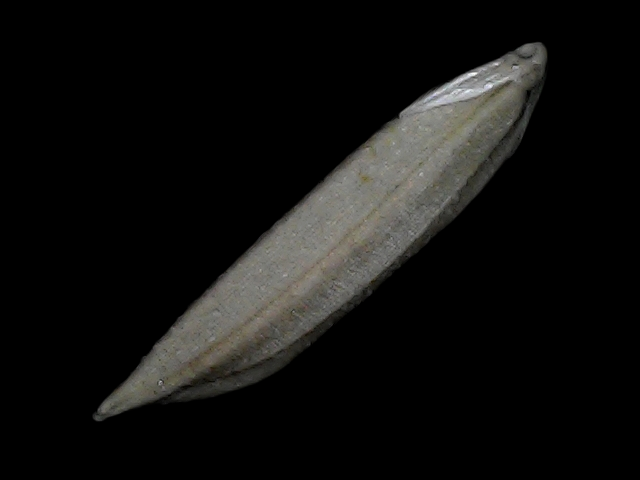
Rice variety: Bd57